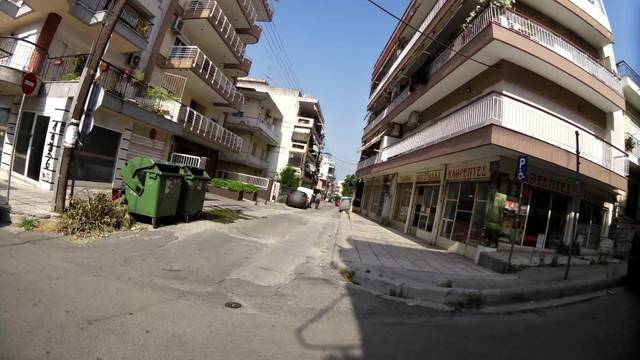
Region: Greece
Coordinates: 40.667, 22.926